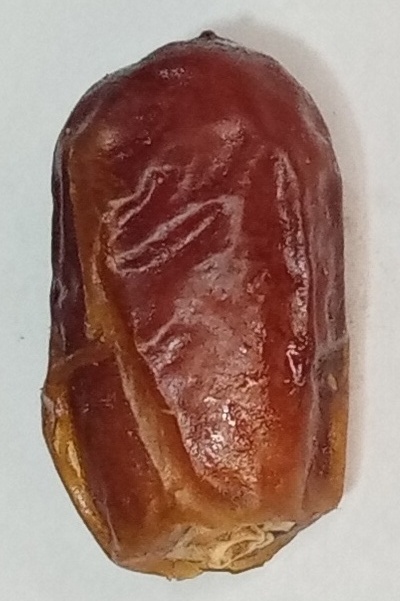
Variety: aseel
Size: large
Grade: grade-1